John J. Stevens

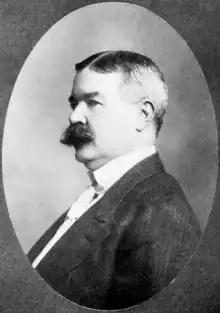

John J. Stevens was born in San Antonio, Texas on April 2, 1852. His parents were John Stevens and Mary McDermott Stevens, 1847 immigrants from County Tipperary, Ireland. He dropped out of school at age 12 to support his family, and held a succession of jobs that included employment with the county clerk's office, the military under a Colonel J. G. C. Lee, and as clerk to Secretary of State of Texas James Pearson Newcomb. An active Republican, at 18 years of age, he became the private secretary to Governor of Texas, Edmund J. Davis.